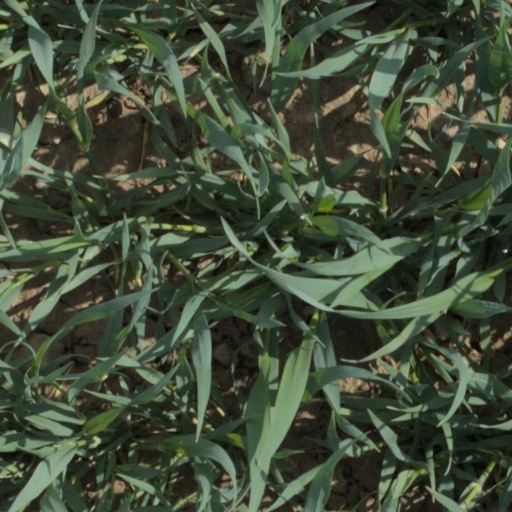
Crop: wheat